Jacob Bathen

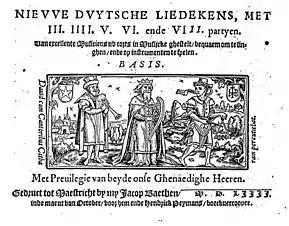
Title page of "Niewe Duytsche Liedekens". published by Bathen in Maastricht in 1554

Bathen trained in the art of printing, most likely with a printer based in Louvain, who may have been Servaas van Sassen (also called Servatius Sassenus). He may also have worked for some time as a corrector or proofreader at this printing press. He started out as a printer for his own account in 1545 working in partnership with Reynier Velpen van Diest. He obtained on 4 November 1546 and 5 October 1547 patents that permitted him to print and sell books. These patents apparently did not extend to bookbinding. It looks very much as if Jacob Bathen was one of the two bookbinders or booksellers who stamped their bindings with the Spes plate stamp. Possibly the lines of the IB monogram form the initials of Bathen's name.